Harold Schultz

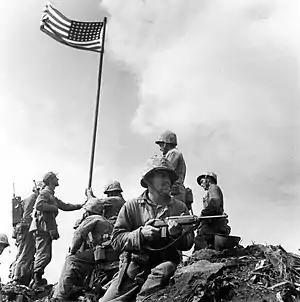
Marine Staff Sergeant Lou Lowery's photo of the first U.S. flag on Mount Suribachi. Pfc. Schultz (far left), PhM2c. Bradley, USN (center), holding pipe

At 8:00 am on February 23, 1945, Lieutenant Colonel Chandler W. Johnson, the Second Battalion, 28th Marines, commander, ordered a platoon size patrol to climb up Mount Suribachi to seize and occupy the crest. Captain Dave Severance, E Company's commander, assembled the remainder of Third Platoon and other members of the battalion to form a 40-man patrol that included two Navy corpsmen and stretcher bearers. First Lieutenant Harold Schrier, E Company's executive officer, volunteered to lead the patrol. Lt. Schrier was instructed by Lt. Col. Chandler to raise the battalion's American flag on top if he could, to signal that the summit was secure. The patrol left about 8:30. Along the way up which was difficult climbing at times, there was a small number of Japanese sniper shots. When Lt. Schrier and his men reached the rim of the volcano, there was a skirmish with the Japanese which they soon overcame. After a Japanese iron water pipe was found to use as a flagpole, the battalion's flag was tied to it by Lt. Schrier, Sergeant Henry Hansen, and Corporal Charles Lindberg. Once the flag was tied on and the flagstaff taken to the highest place on the crater, the flag was raised about 10:30 by Lt. Schrier, Platoon Sergeant Ernest Thomas, Sergeant Henry Hansen, and Cpl. Lindberg. Seeing the raising of the National colors immediately caused loud cheers from the Marines, sailors, and Coast Guardsmen on the south end of Iwo Jima and from the men on the ships near the beach. Due to the terrific winds and soft ground on the mountaintop, PhM2c. John Bradley, Easy Company's, Third Platoon corpsman, pitched in with Private Phil Ward to help make the flagstaff stay vertical.